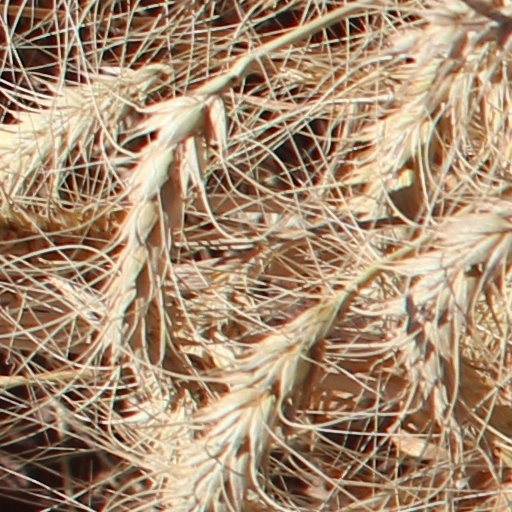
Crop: wheat